Bacterial one-hybrid system

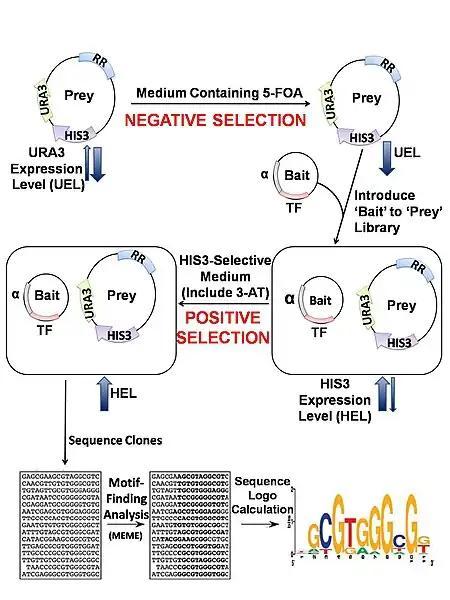
Figure 3: Overview of the B1H negative and the positive selection procedure. The DNA segment labeled 'RR' refers to the randomized region on prey vectors. Self-activating sequences are purged from the original binding-site library by attempting to grow prey-transformed E.coli on medium containing 5-FOA, a compound that is cleaved into a toxin by URA3. The resulting purified prey library is then transformed with the bait plasmid and grown on minimal medium lacking histidine in order to positively select for actively expressed reporter vectors. This medium is supplemented with varying concentrations of 3-AT, a competitive inhibitor of HIS3, to elucidate the binding affinities of the transcription factor to each particular target sequence. The randomized regions from surviving colonies are then isolated and sequenced prior to motif-finding analysis (ex, MEME, BioProspector). Finally, optimal and tolerated bases at the key binding-site positions are generated

The B1H system has significant advantages over other methods that investigate protein–DNA interactions. Microarray-based readout of chromatin immunoprecipitation (ChIP-chip) for high-throughput binding-site determination relies on specific antibodies which may not always be available. Methods that rely on protein-binding microarrays also require additional protein purification steps that are not required in the B1H system. Furthermore, these microarray-based techniques are often prohibitive in terms of requiring special facilities and expertise to analyze the resulting data. SELEX, another system commonly used to identify the target nucleic acids for DNA-binding proteins, requires multiple rounds of selection. In contrast, the bacterial one-hybrid system requires just one round of in vitro selection and also offers a low-tech alternative to microarray-based technologies. Antibodies are not required for studying the interactions of DNA-binding proteins in the B1H system. A further advantage is that the B1H system works not only for monomeric proteins but also for proteins that bind DNA as complexes.